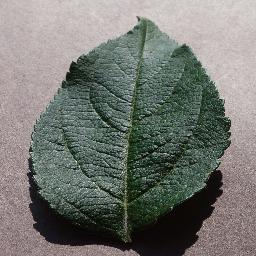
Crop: apple
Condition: healthy